Nimo (rapper)

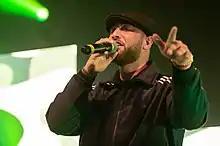
Nimo performing in March 2018

Nima Yaghobi (born 25 December 1995), known professionally as Nimo, is a German rapper. Formerly signed to 385idéal, he founded his own label, Moonboys Entertainment, in January 2021.